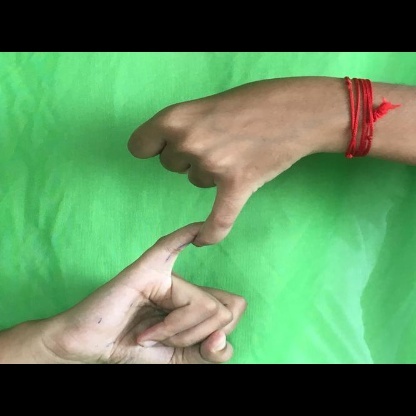
Mudra: Kilaka